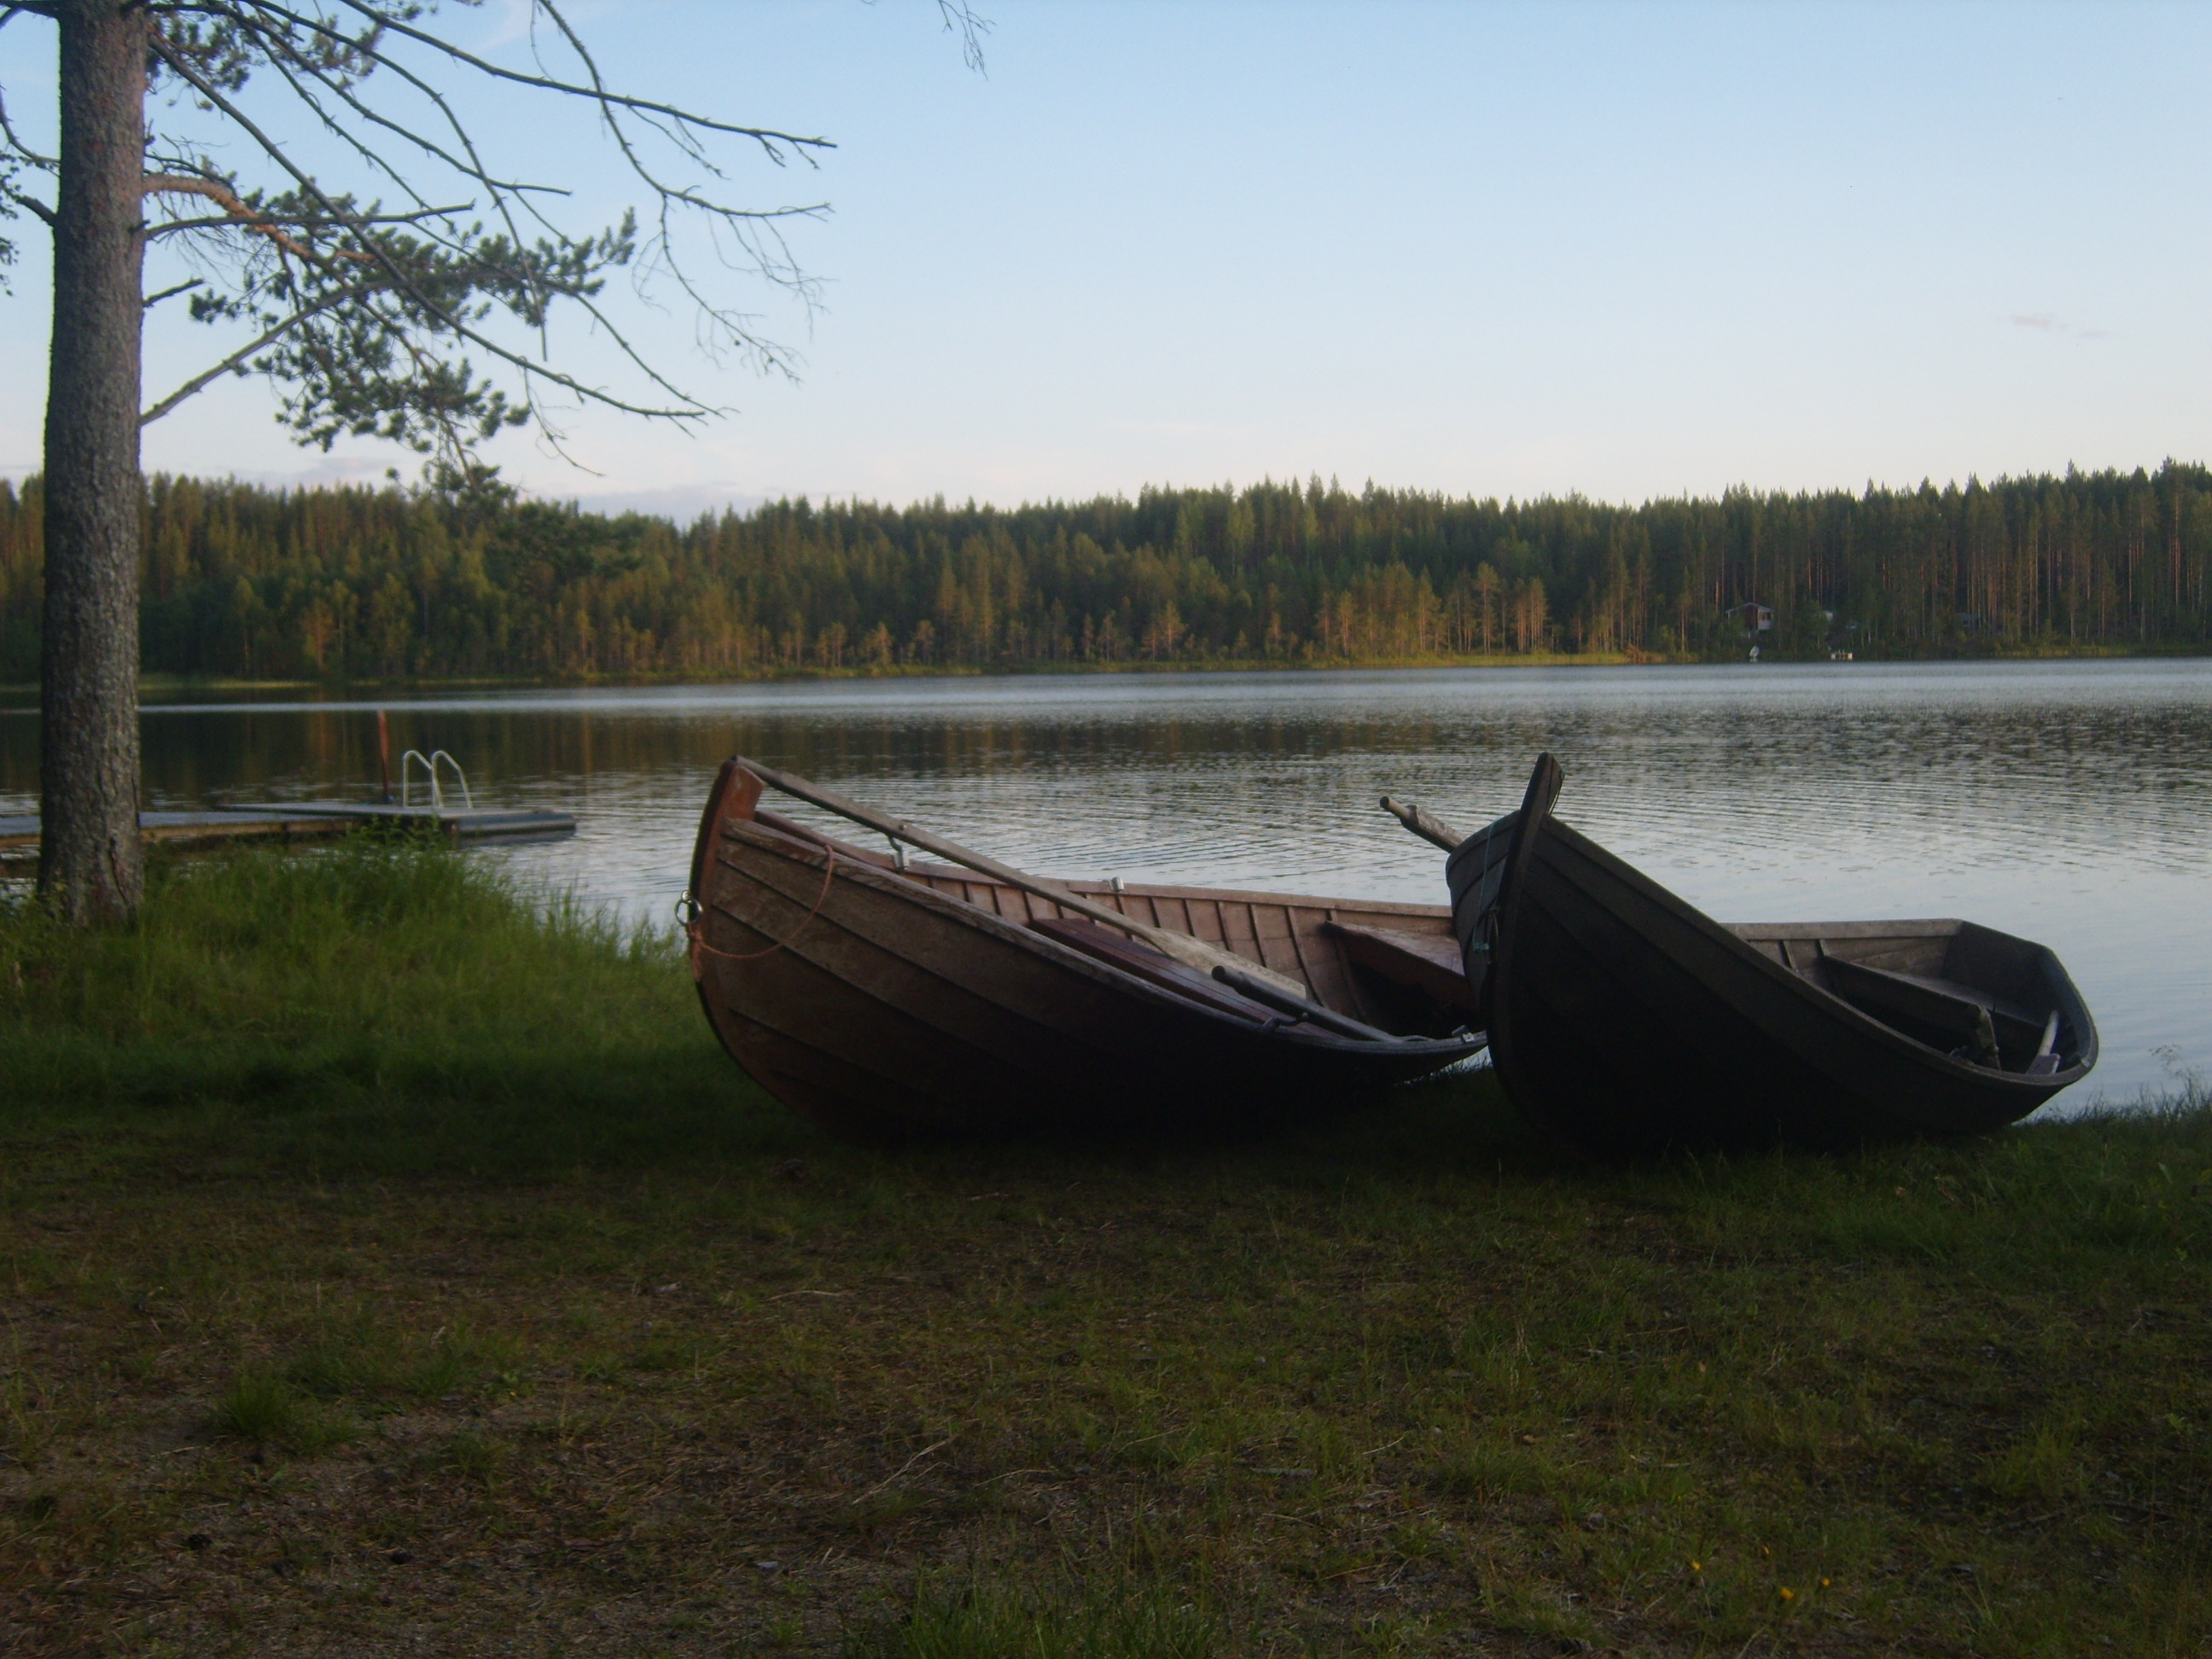
boat, lake, canoe, paddle, vehicle, boating, finland, watercraft, fishing vessel, skiff, watercraft rowing